History of genetics

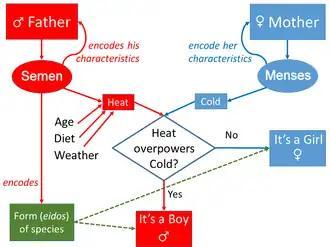
Aristotle's model of transmission of movements from parents to child, and of form from the father. The model is not fully symmetric.

The most influential early theories of heredity were that of Hippocrates and Aristotle. Hippocrates' theory (possibly based on the teachings of Anaxagoras) was similar to Darwin's later ideas on pangenesis, involving heredity material that collects from throughout the body. Aristotle suggested instead that the (nonphysical) form-giving principle of an organism was transmitted through semen (which he considered to be a purified form of blood) and the mother's menstrual blood, which interacted in the womb to direct an organism's early development. For both Hippocrates and Aristotle—and nearly all Western scholars through to the late 19th century—the inheritance of acquired characters was a supposedly well-established fact that any adequate theory of heredity had to explain. At the same time, individual species were taken to have a fixed essence; such inherited changes were merely superficial. The Athenian philosopher Epicurus observed families and proposed the contribution of both males and females of hereditary characters ("sperm atoms"), noticed dominant and recessive types of inheritance and described segregation and independent assortment of "sperm atoms".